Gladiator

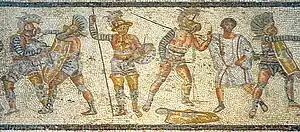
Part of the Zliten mosaic from Libya (Leptis Magna), about 2nd century AD. It shows (left to right) a "thraex" fighting a "murmillo", a "hoplomachus" standing with another "murmillo" (who is signaling his defeat to the referee), and one of a matched pair.

A gladiator was an armed combatant who entertained audiences in the Roman Republic and Roman Empire in violent confrontations with other gladiators, wild animals, and condemned criminals. Some gladiators were volunteers who risked their lives and their legal and social standing by appearing in the arena. Most were despised as slaves, schooled under harsh conditions, socially marginalized, and segregated even in death.